Scotland in the modern era

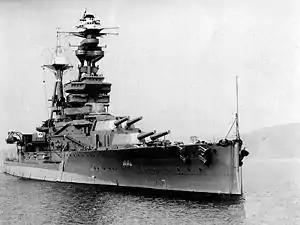
which was sunk in Scapa Flow by a German U-Boat in the early stages of World War II

The shift in attitudes to a romantic view of the Highlands at the end of the 18th century had a major impact on Scottish art. Romantic depictions can be seen in the work of 18th-century artists including Jacob More, and Alexander Runciman. and the next generation of artists, including the portraits of Henry Raeburn (1756–1823), and the landscapes of Alexander Nasmyth (1758–1840) and John Knox (1778–1845). The Royal Scottish Academy of Art was created in 1826, allowing professional painters to more easily exhibit and sell their works. Andrew Geddes (1783–1844) and David Wilkie (1785–1841) were among the most successful portrait painters. The tradition of highland landscape painting was continued by figures such as Horatio McCulloch (1806–67), Joseph Farquharson (1846–1935) and William McTaggart (1835–1910). Aberdeen born William Dyce (1806–64), emerged as one of the most significant figures in art education in the United Kingdom. The Glasgow School, which developed in the late 19th century, and flourished in the early 20th century, produced a distinctive blend of influences including the Celtic Revival the Arts and Crafts Movement, and Japonisme, which found favour throughout the modern art world of continental Europe and helped define the Art Nouveau style. Among the most prominent members were the loose collective of The Four: acclaimed architect Charles Rennie Mackintosh, his wife the painter and glass artist Margaret MacDonald, her sister the artist Frances, and her husband, the artist and teacher Herbert MacNair.